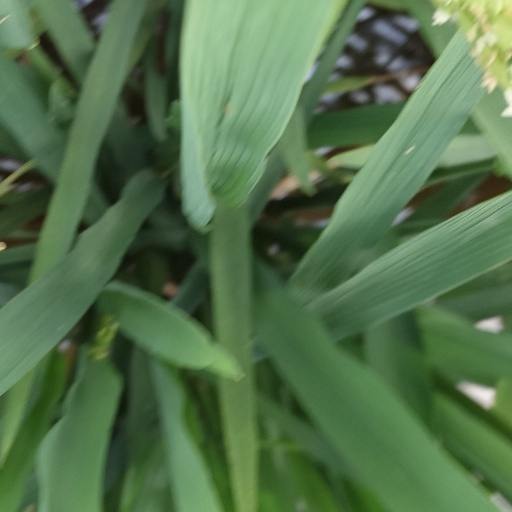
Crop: rice